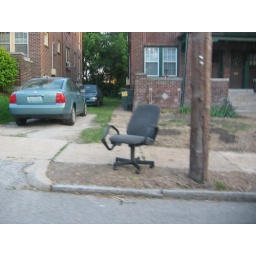
chair by the road